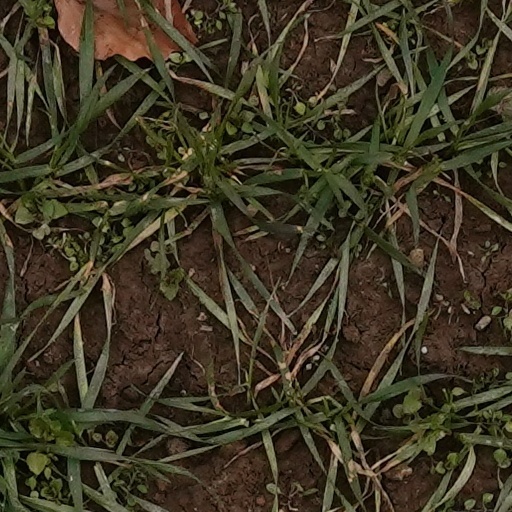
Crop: wheat